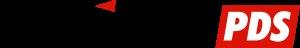
Le Parti du socialisme démocratique était un parti politique socialiste en Allemagne. Il est directement issu du Parti socialiste unifié d'Allemagne, principal parti de la République démocratique allemande fondé le 21 avril 1946. Il est très présent en Allemagne de l'Est mais pratiquement inexistant à l'ouest au cours de son existence. En juillet 2005, en vue des élections fédérales de septembre 2005, il s'allie avec la WASG et prend le 17 juillet 2005 le nom de Die Linkspartei. Il se dissout le 16 juin 2007 pour fonder avec la WASG un nouveau parti, Die Linke.